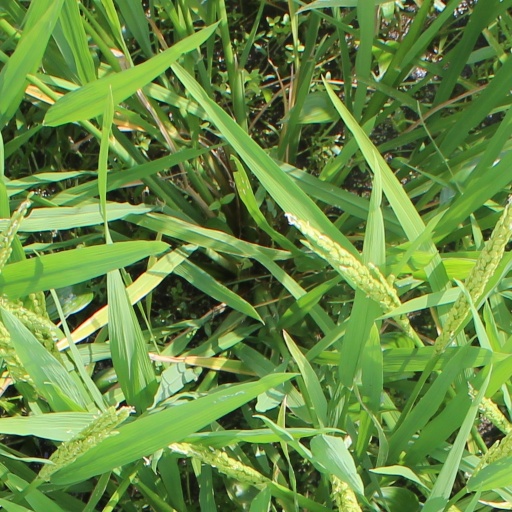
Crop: rice